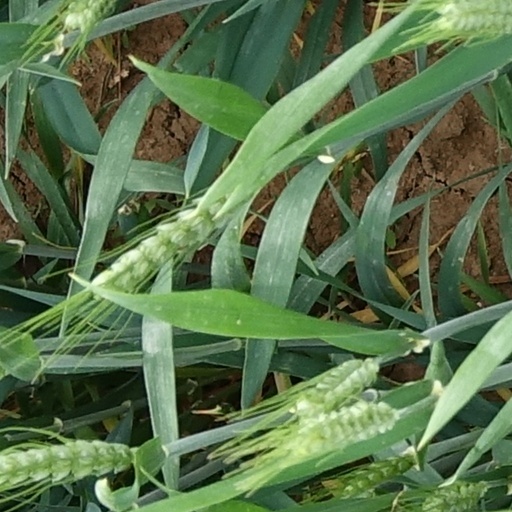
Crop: wheat